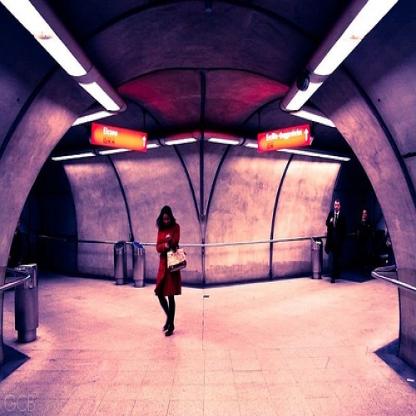
Scene: Indoor